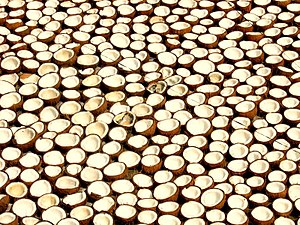
Kokosolie
Soltørring af kokosnødder for produktion af kopra (tørret kød af kokosnød), som olien udvindes fra.
I koldpresset og uraffineret form er kokosolie en af de mest varmestabile planteolier og dermed en hensigtsmæssig olie til både stegning og bagning ved høje temperaturer. Dette skyldes, at den ikke ændrer molekylær sammensætning under opvarmning og derved ikke danner transfedtsyrer.